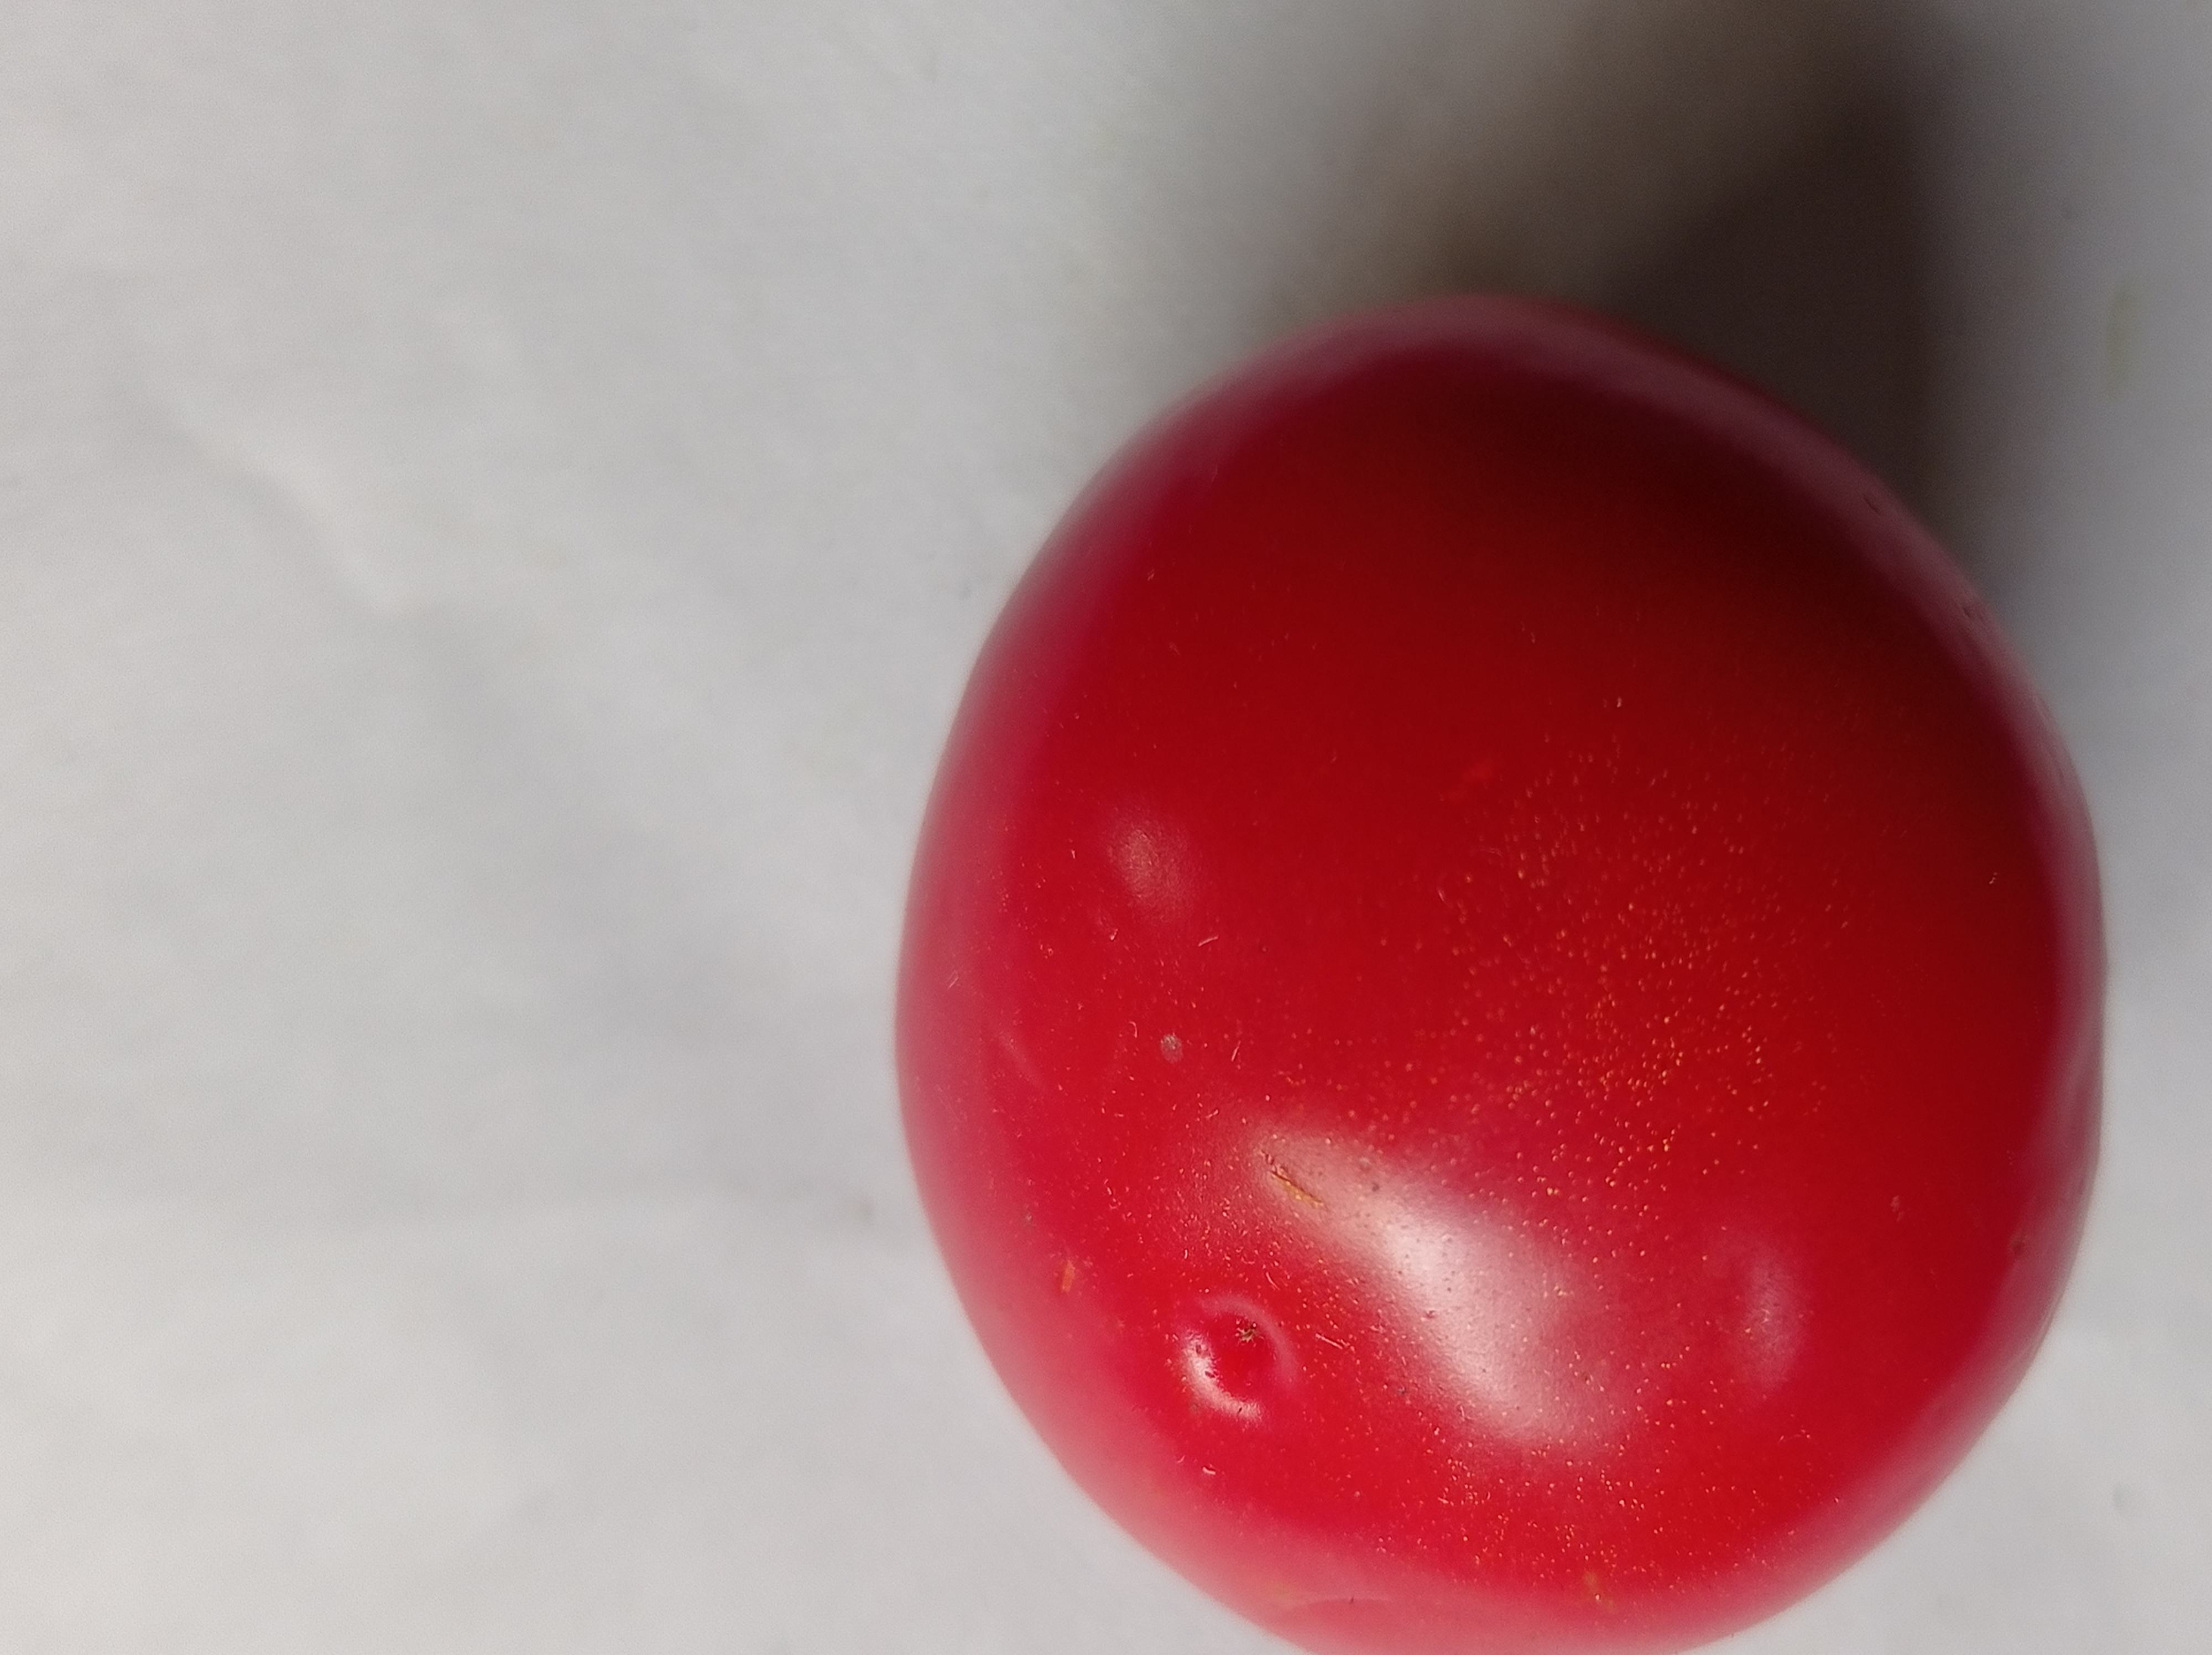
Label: Fresh